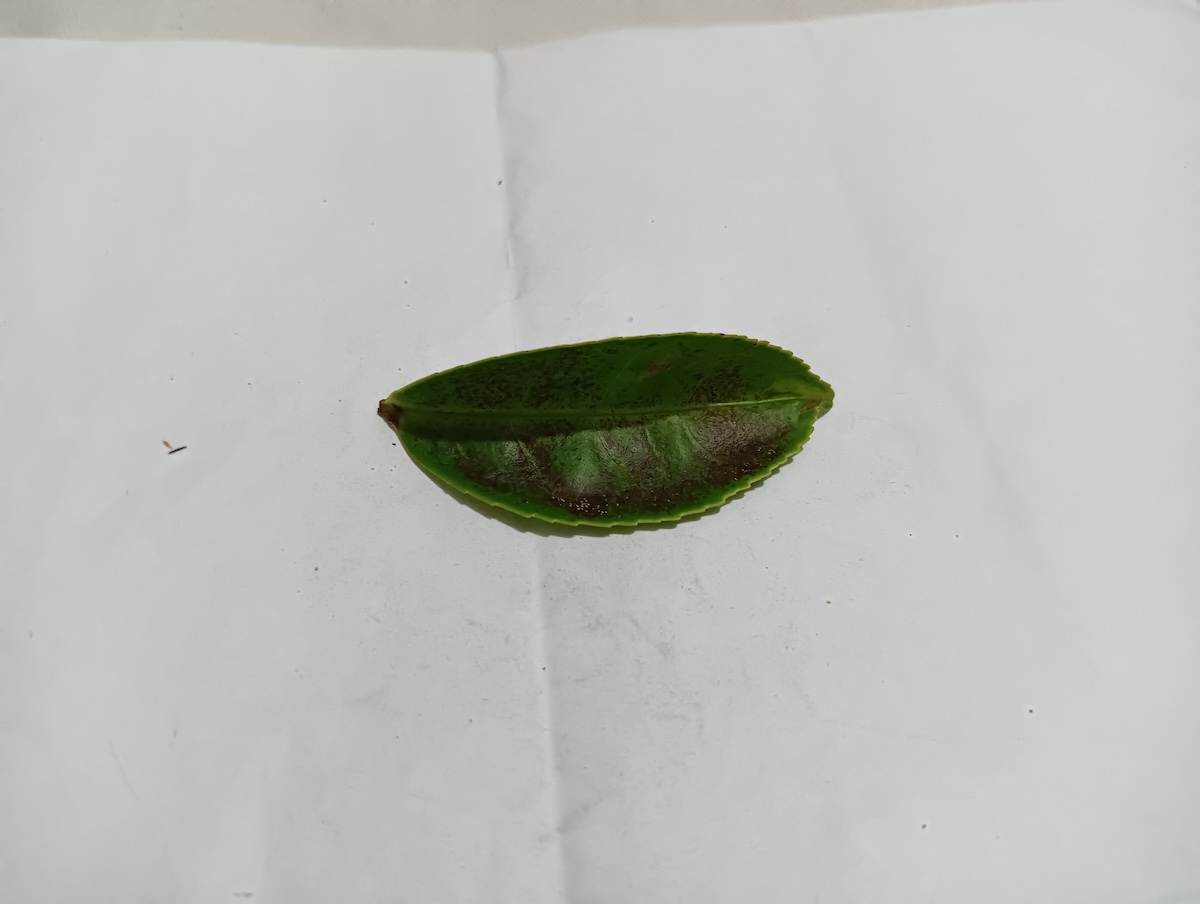
Label: Red spider